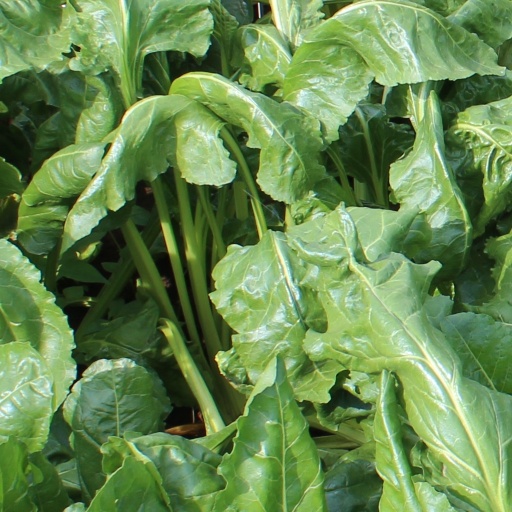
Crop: sugar beet